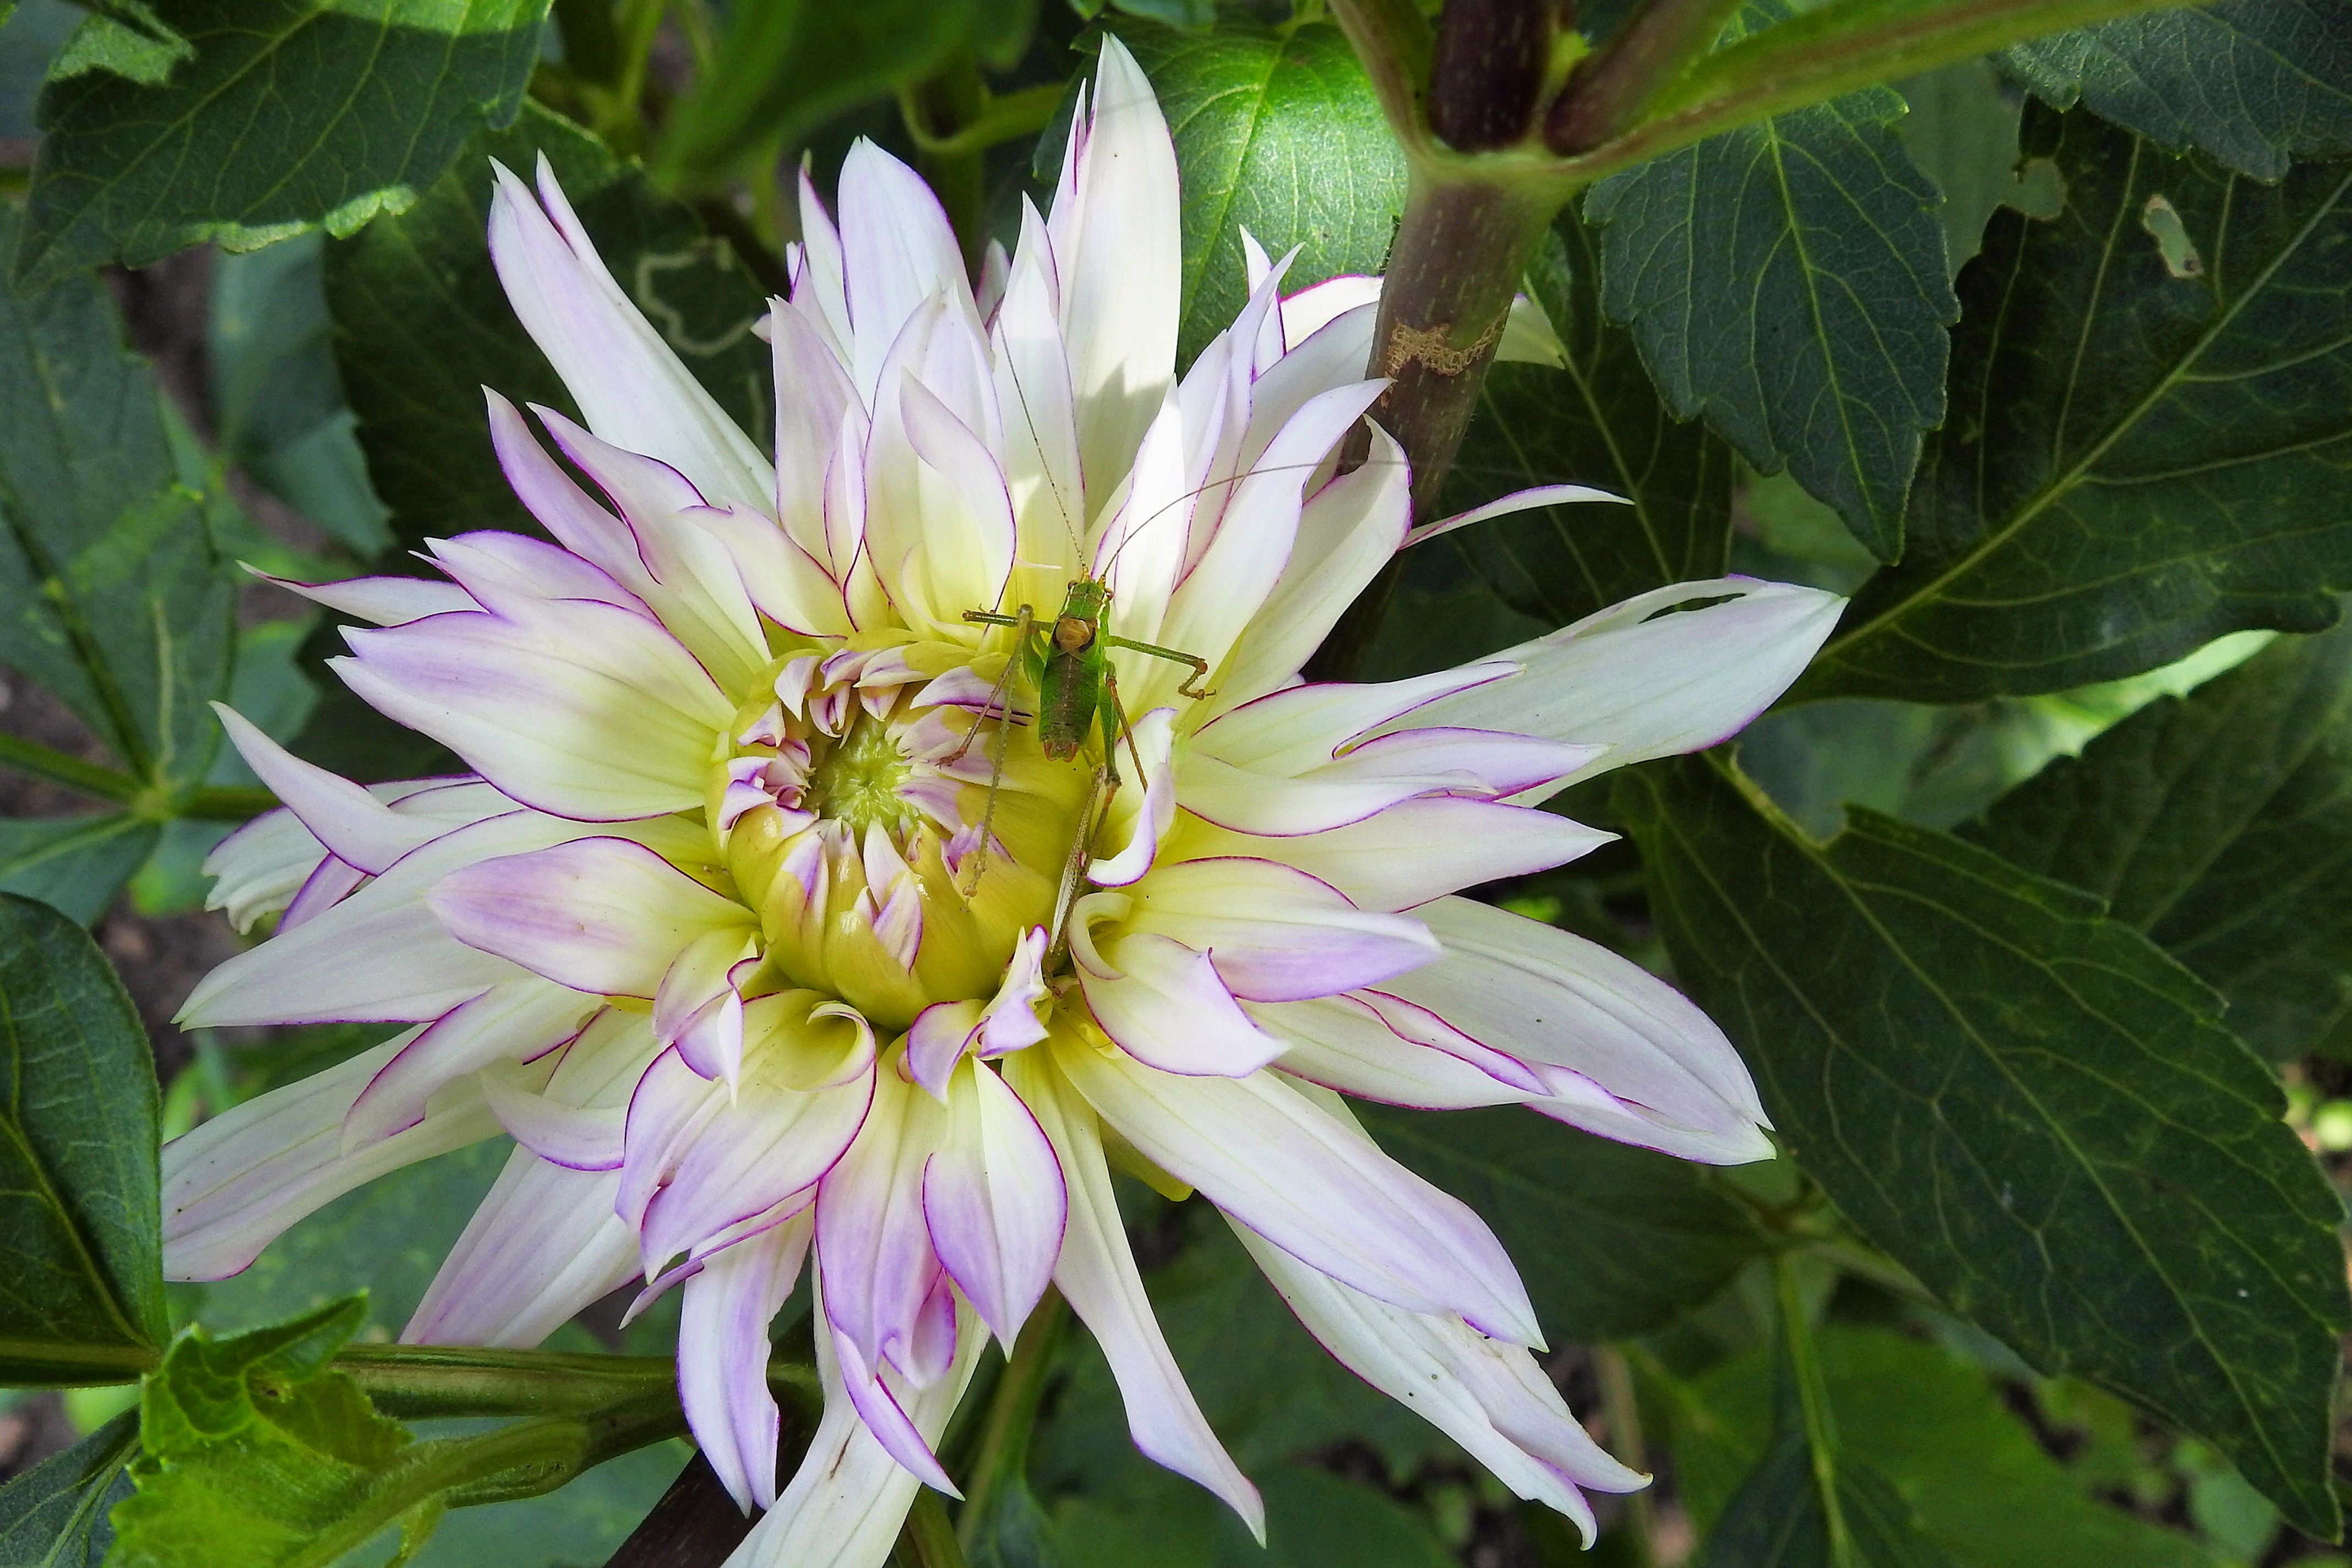
blossom, plant, flower, petal, bloom, insect, botany, garden, flora, wildflower, dahlia, passion flower, viridissima, grasshoppers, garden plant, flowering plant, daisy family, dahlia flower, land plant, passion flower family